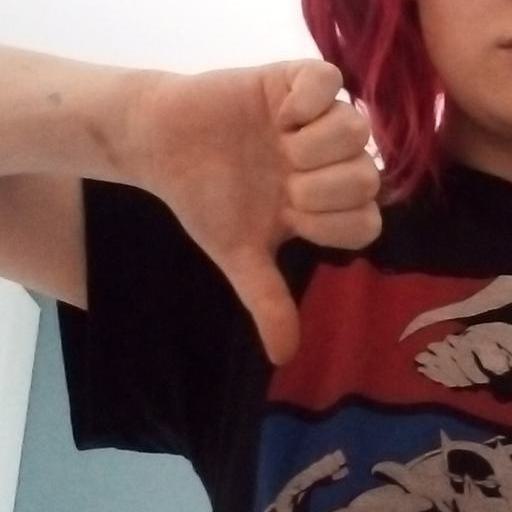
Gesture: dislike